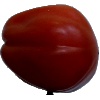
Label: tomato_heart